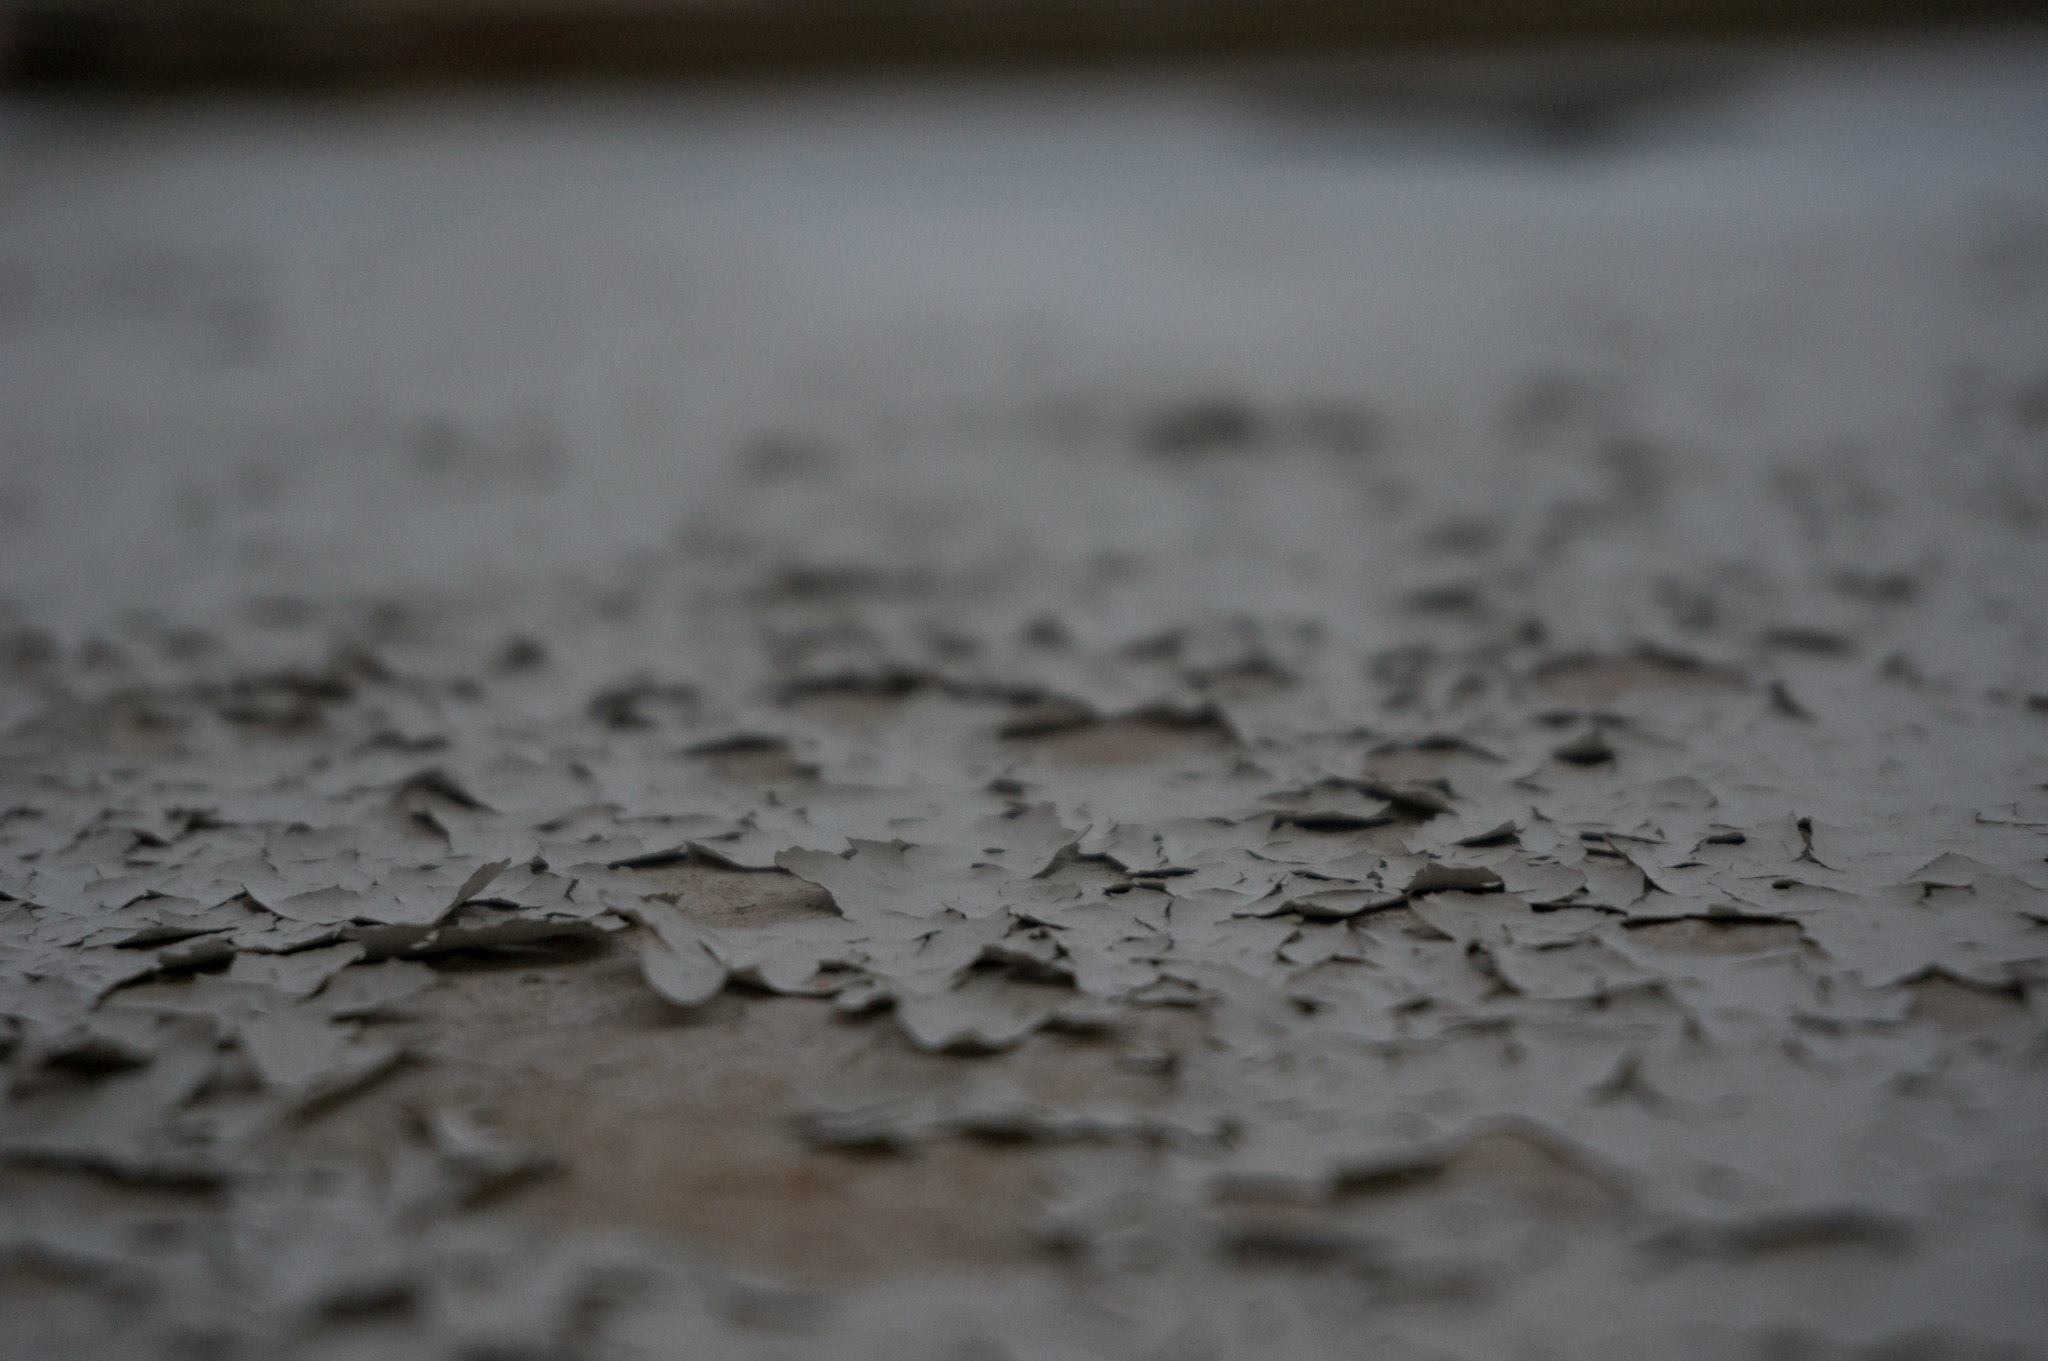
water, sand, snow, wood, white, texture, old, home, wall, ice, color, weather, broken, soil, facade, monochrome, flake, weathered, close up, peel, freezing, plaster, macro photography